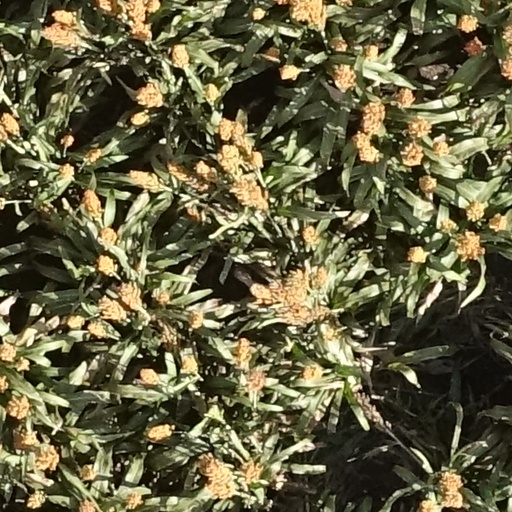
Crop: sorghum